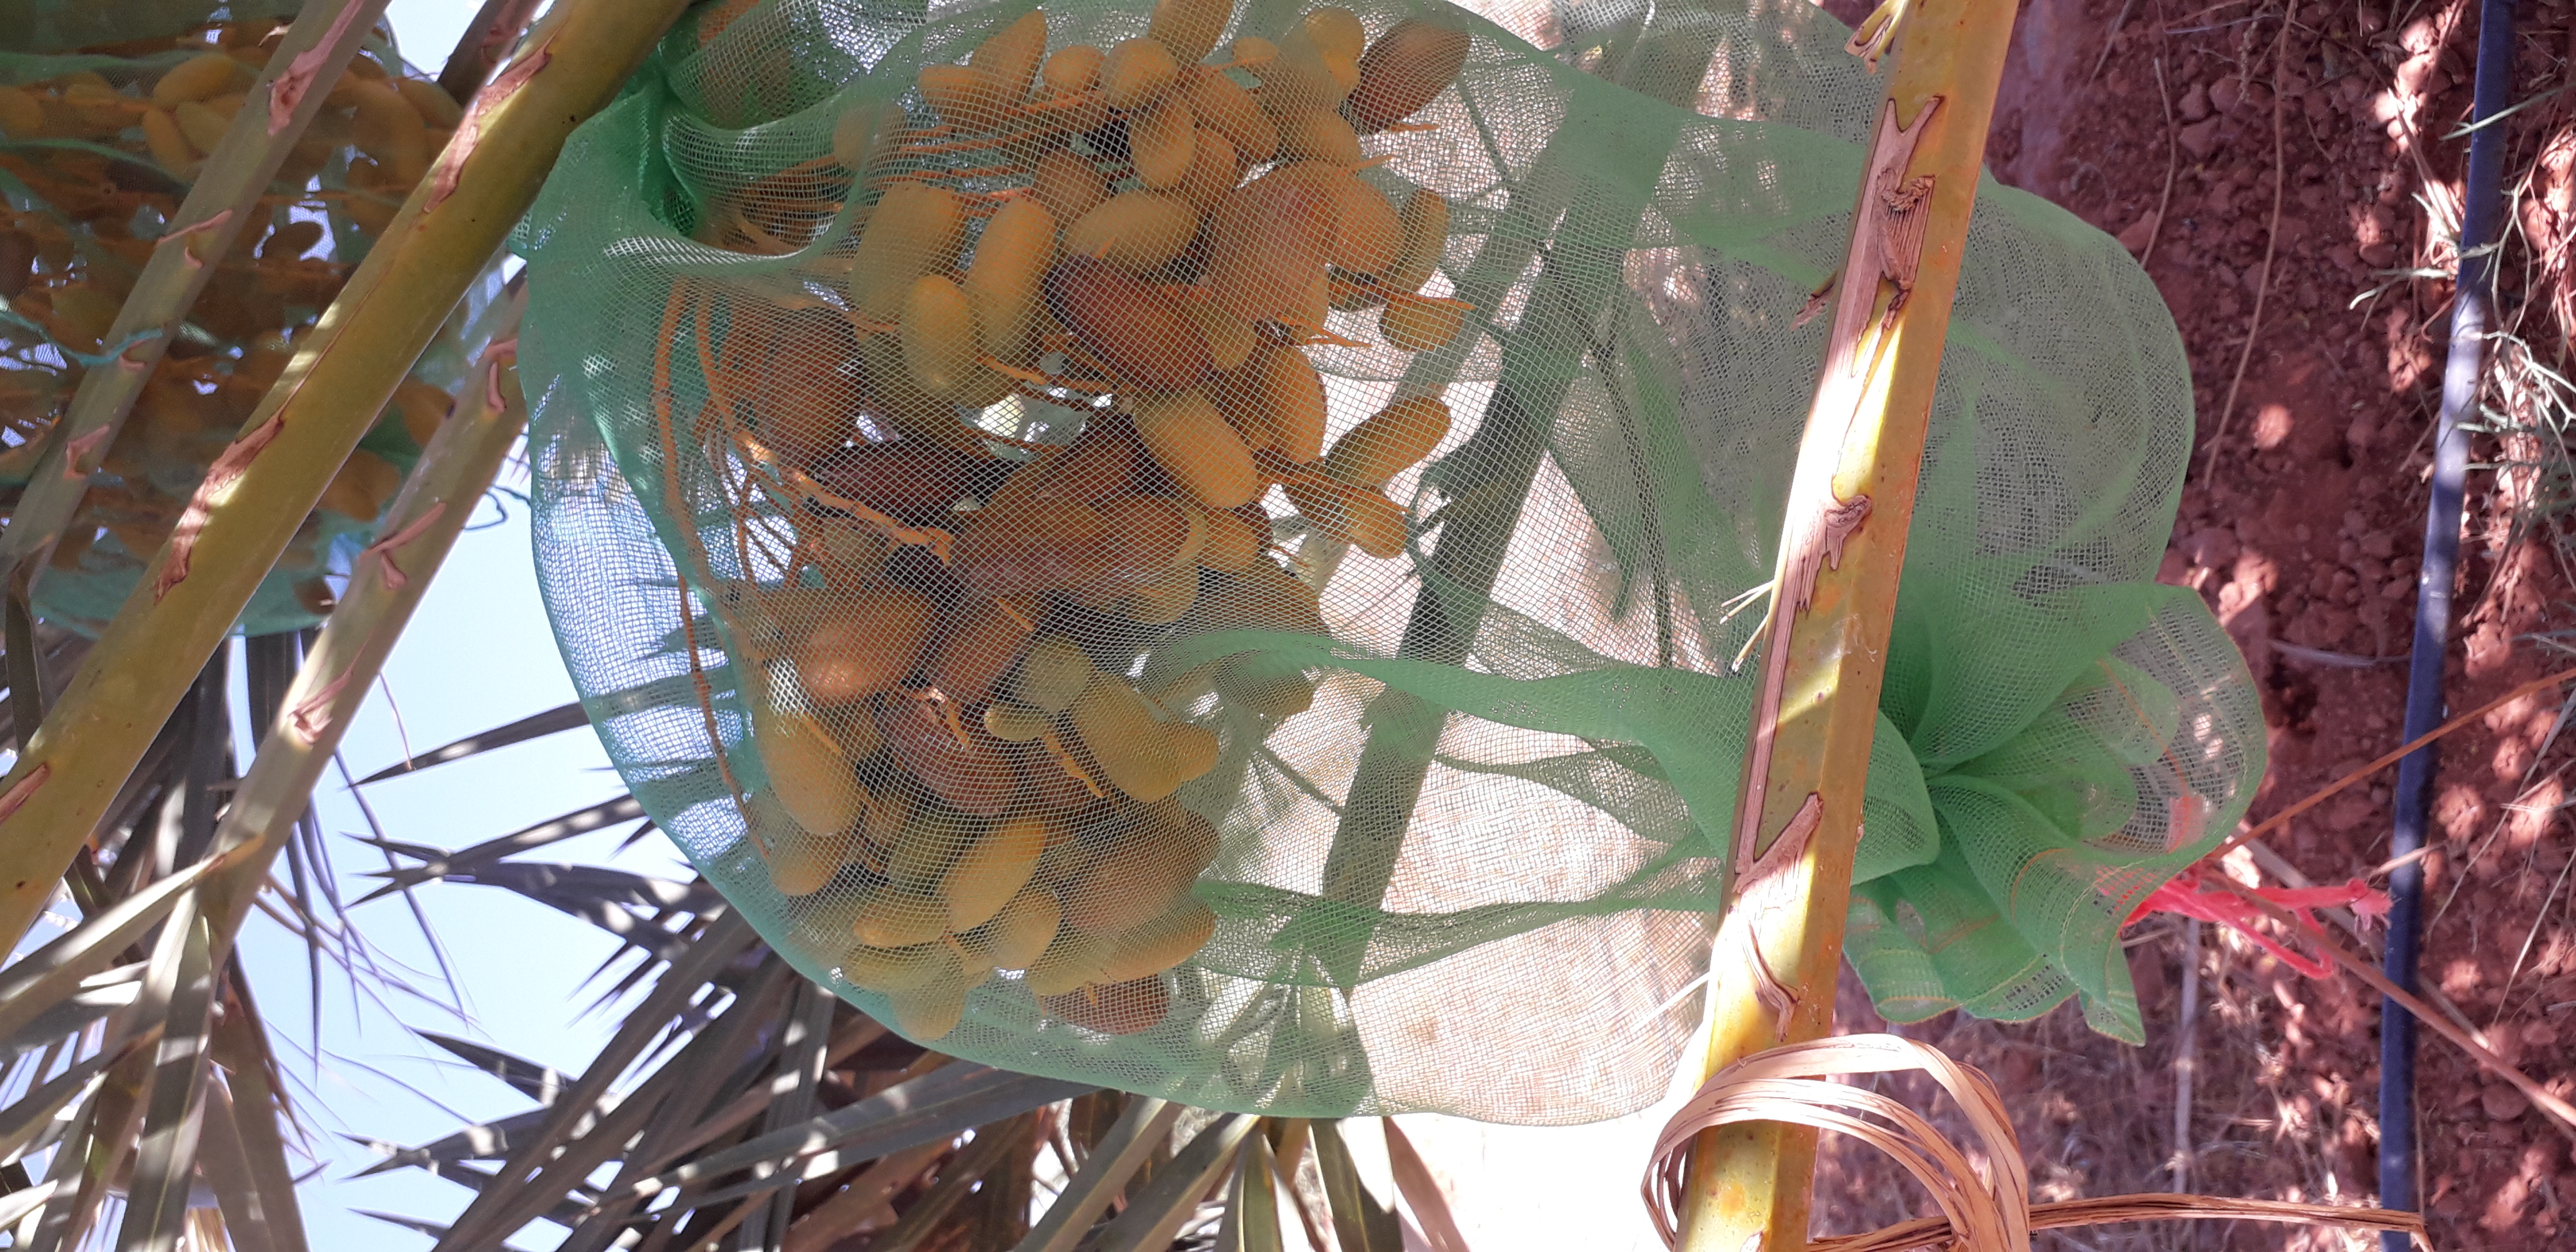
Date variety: kholt